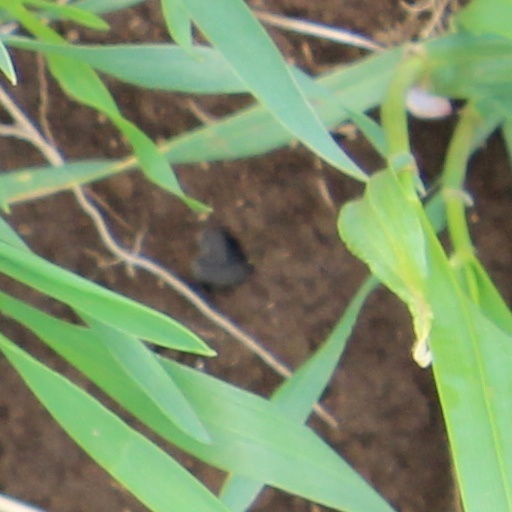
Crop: wheat